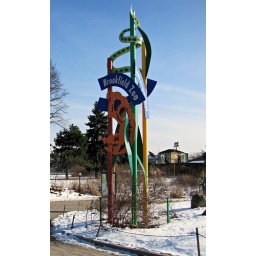
One of the colorful signs that are located in the zoo